Lunch Box (film)

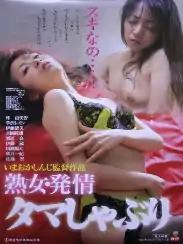
Poster for "Lunch Box" (2004) under its original theatrical release as "Mature Woman: Rutting Ball-Play"

"aka" is a 2004 Japanese pink film directed by Shinji Imaoka. It was chosen as Best Film of the year at the Pink Grand Prix ceremony.